Cursive

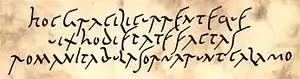
Example of old Roman cursive

Modi is a cursive script used to write Marathi that is thought to be derived from the Devanagari script. It was used alongside Devanagari until the 20th century as a shorthand script for quick writing in business and administration. Due to the promotion of the Balbodh variant of Devanagari as the standard writing system for Marathi, Modi largely fell out of use by the mid-20th century. Since then there have been attempts to revive this script.